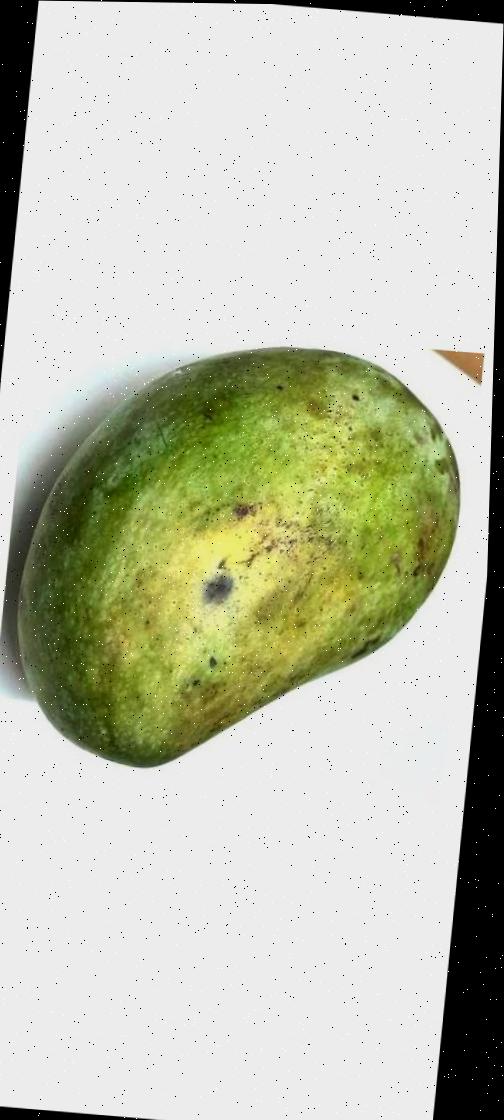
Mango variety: Fazli Classic